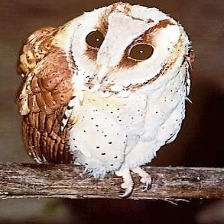
Species: ORIENTAL BAY OWL
Scientific name: PHODILUS BADIUS
ImageNet parent category: great_grey_owl